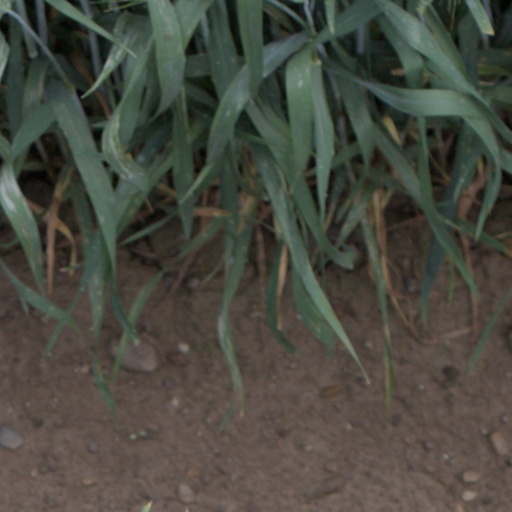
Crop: wheat